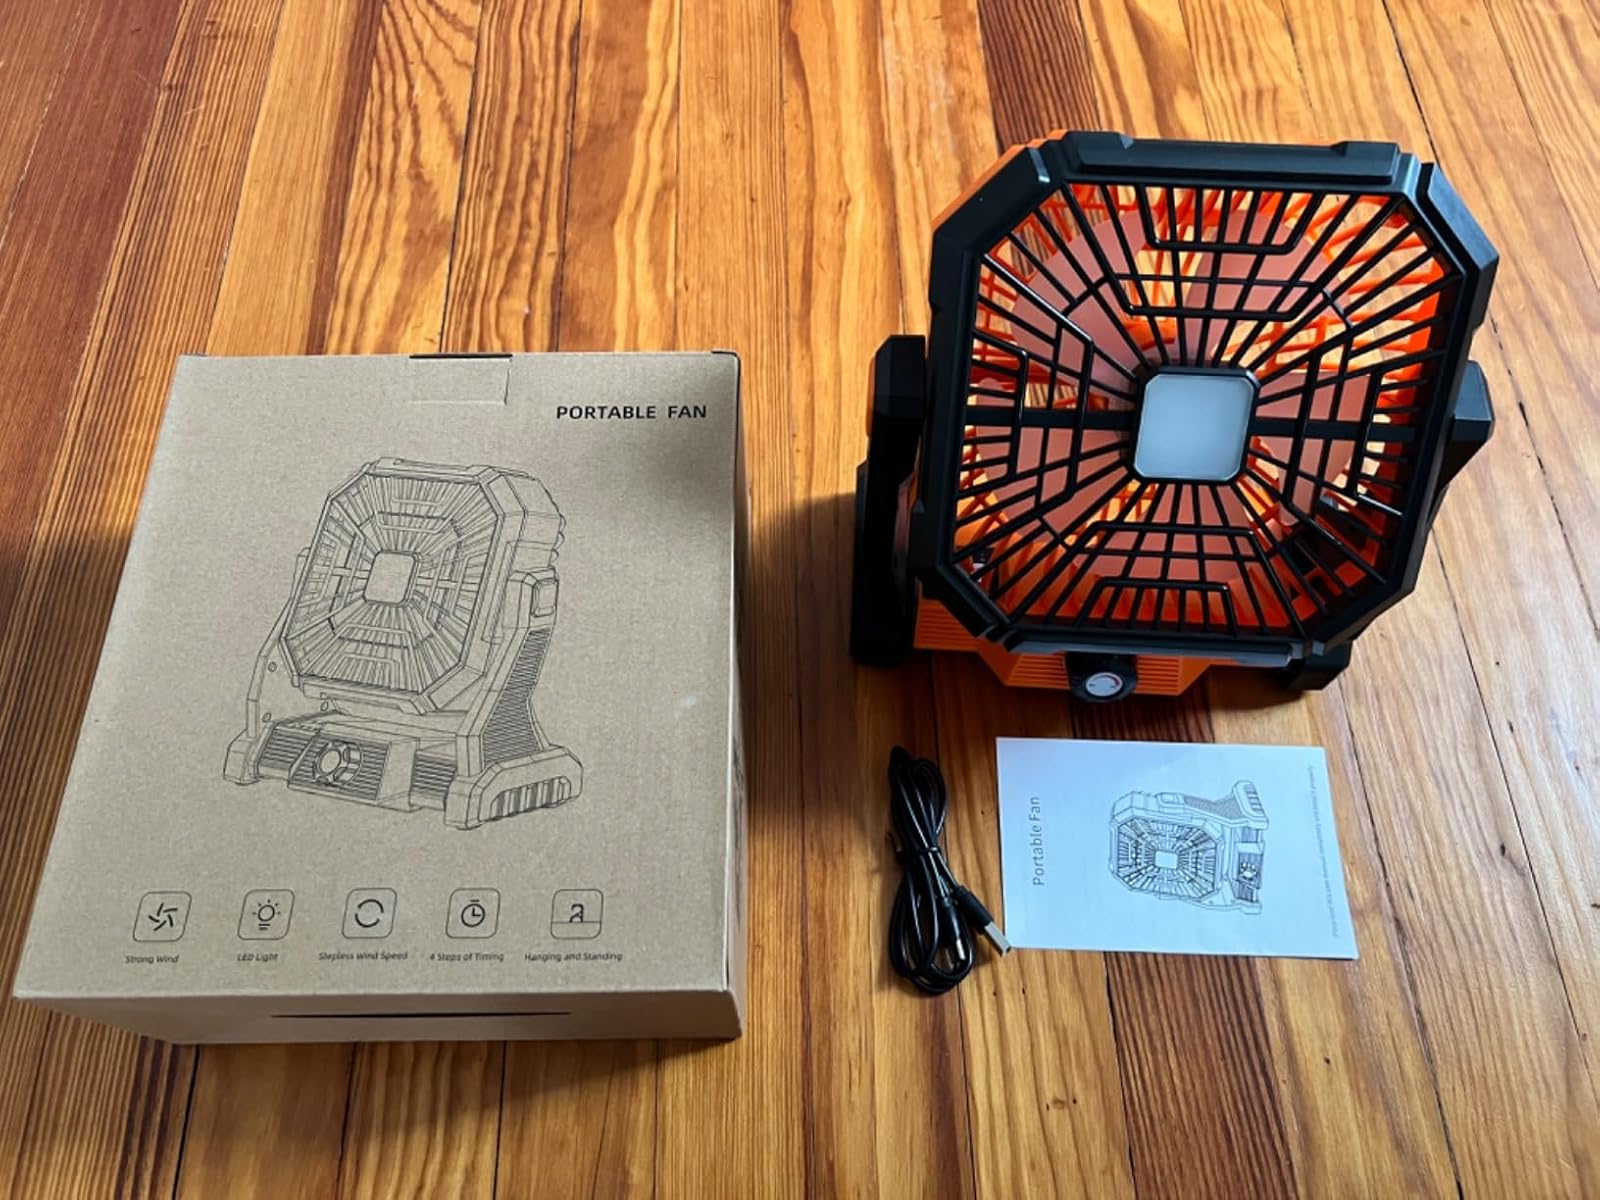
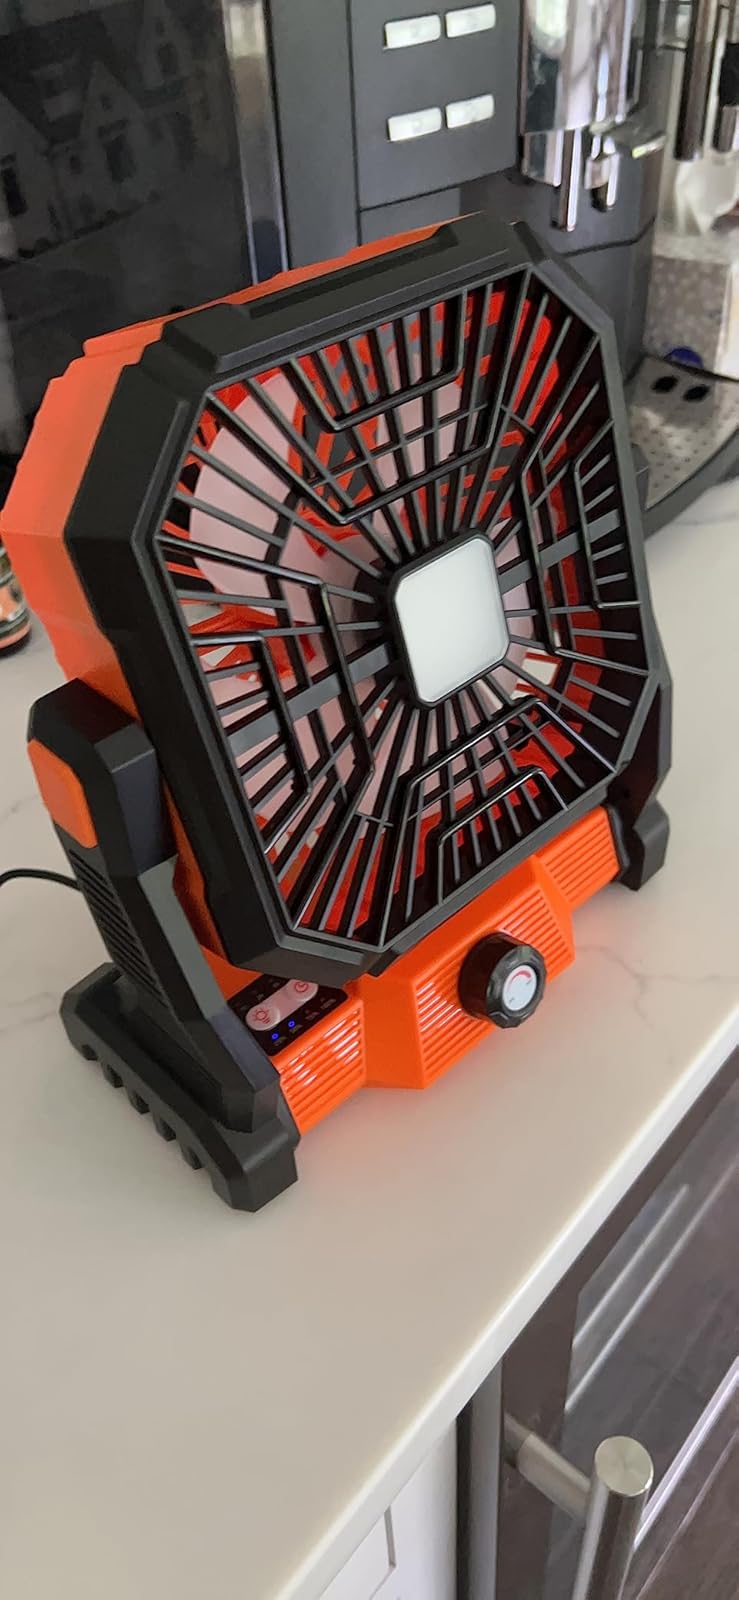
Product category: lantern
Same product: yes